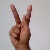
The image shows a hand gesture representing the letter 'K' in Indian Sign Language.